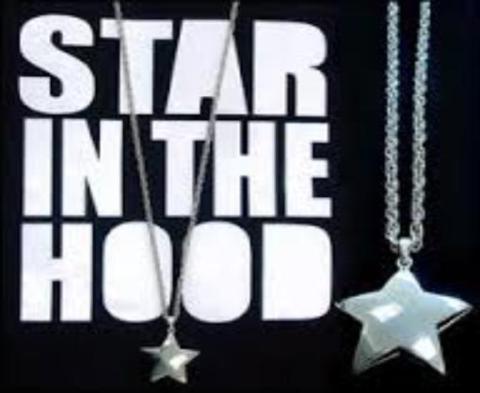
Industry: Clothes